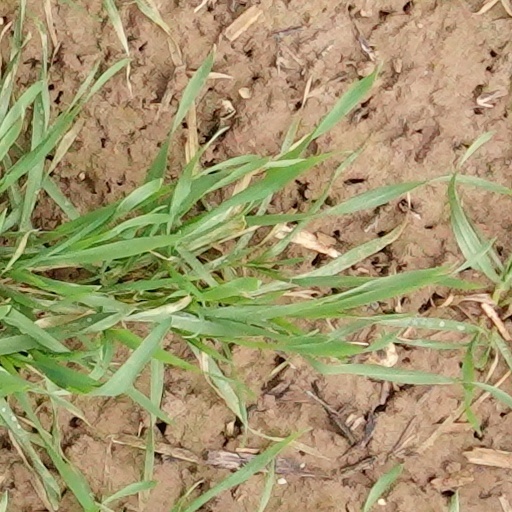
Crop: wheat